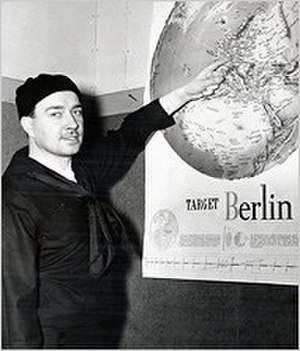
Alois Hitler / Franziskas børn
Hitlers halvbrors engelske søn, William Patrick Hitler (1911-1987), i U.S. Navy.
Alois Hitler, født Aloys Schicklgruber var Adolf Hitlers far, født udenfor ægteskab. I de første 39 år af sit liv bar han derfor sin mors efternavn, Schicklgruber. Navnet "Hitler" forekom hyppigt i slægten, også stavet Hütler, Hüttler og Hiedler. Adolf Hitlers mormor og hans farfar hed begge Hiedler til efternavn, og hans forældre var så nært beslægtede, at de måtte søge biskoppen om tilladelse til at gifte sig.